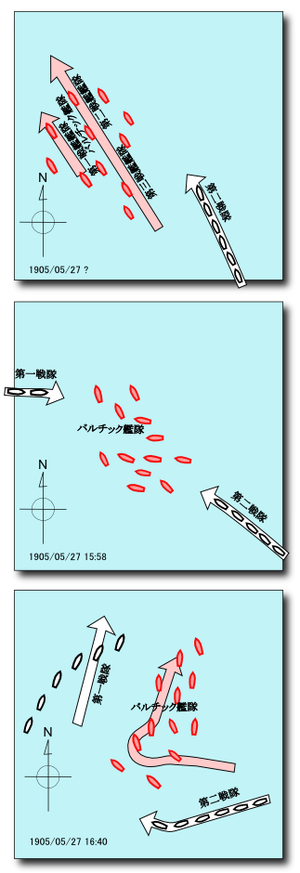
Slaget ved Tsushima / Slaget / Slaget i dagslys
1. og 2. japanske flåde på begge sider af den russiske flåde
"Slaget ved Tsushima var et stort søslag, som blev udkæmpet mellem Rusland og Japan under den Russisk-japanske krig. Dette var søkrigshistoriens eneste afgørende søslag, som blev udkæmpet mellem moderne flåder af pansrede slagskibe, det første slag, hvor trådløs telegrafi spillede en afgørende rolle og er blevet kaldt for ""det døende ekko af en gammel tid – for sidste gang i søkrigshistorien overgav linjeskibene i en slagen flåde sig på åbent hav.""